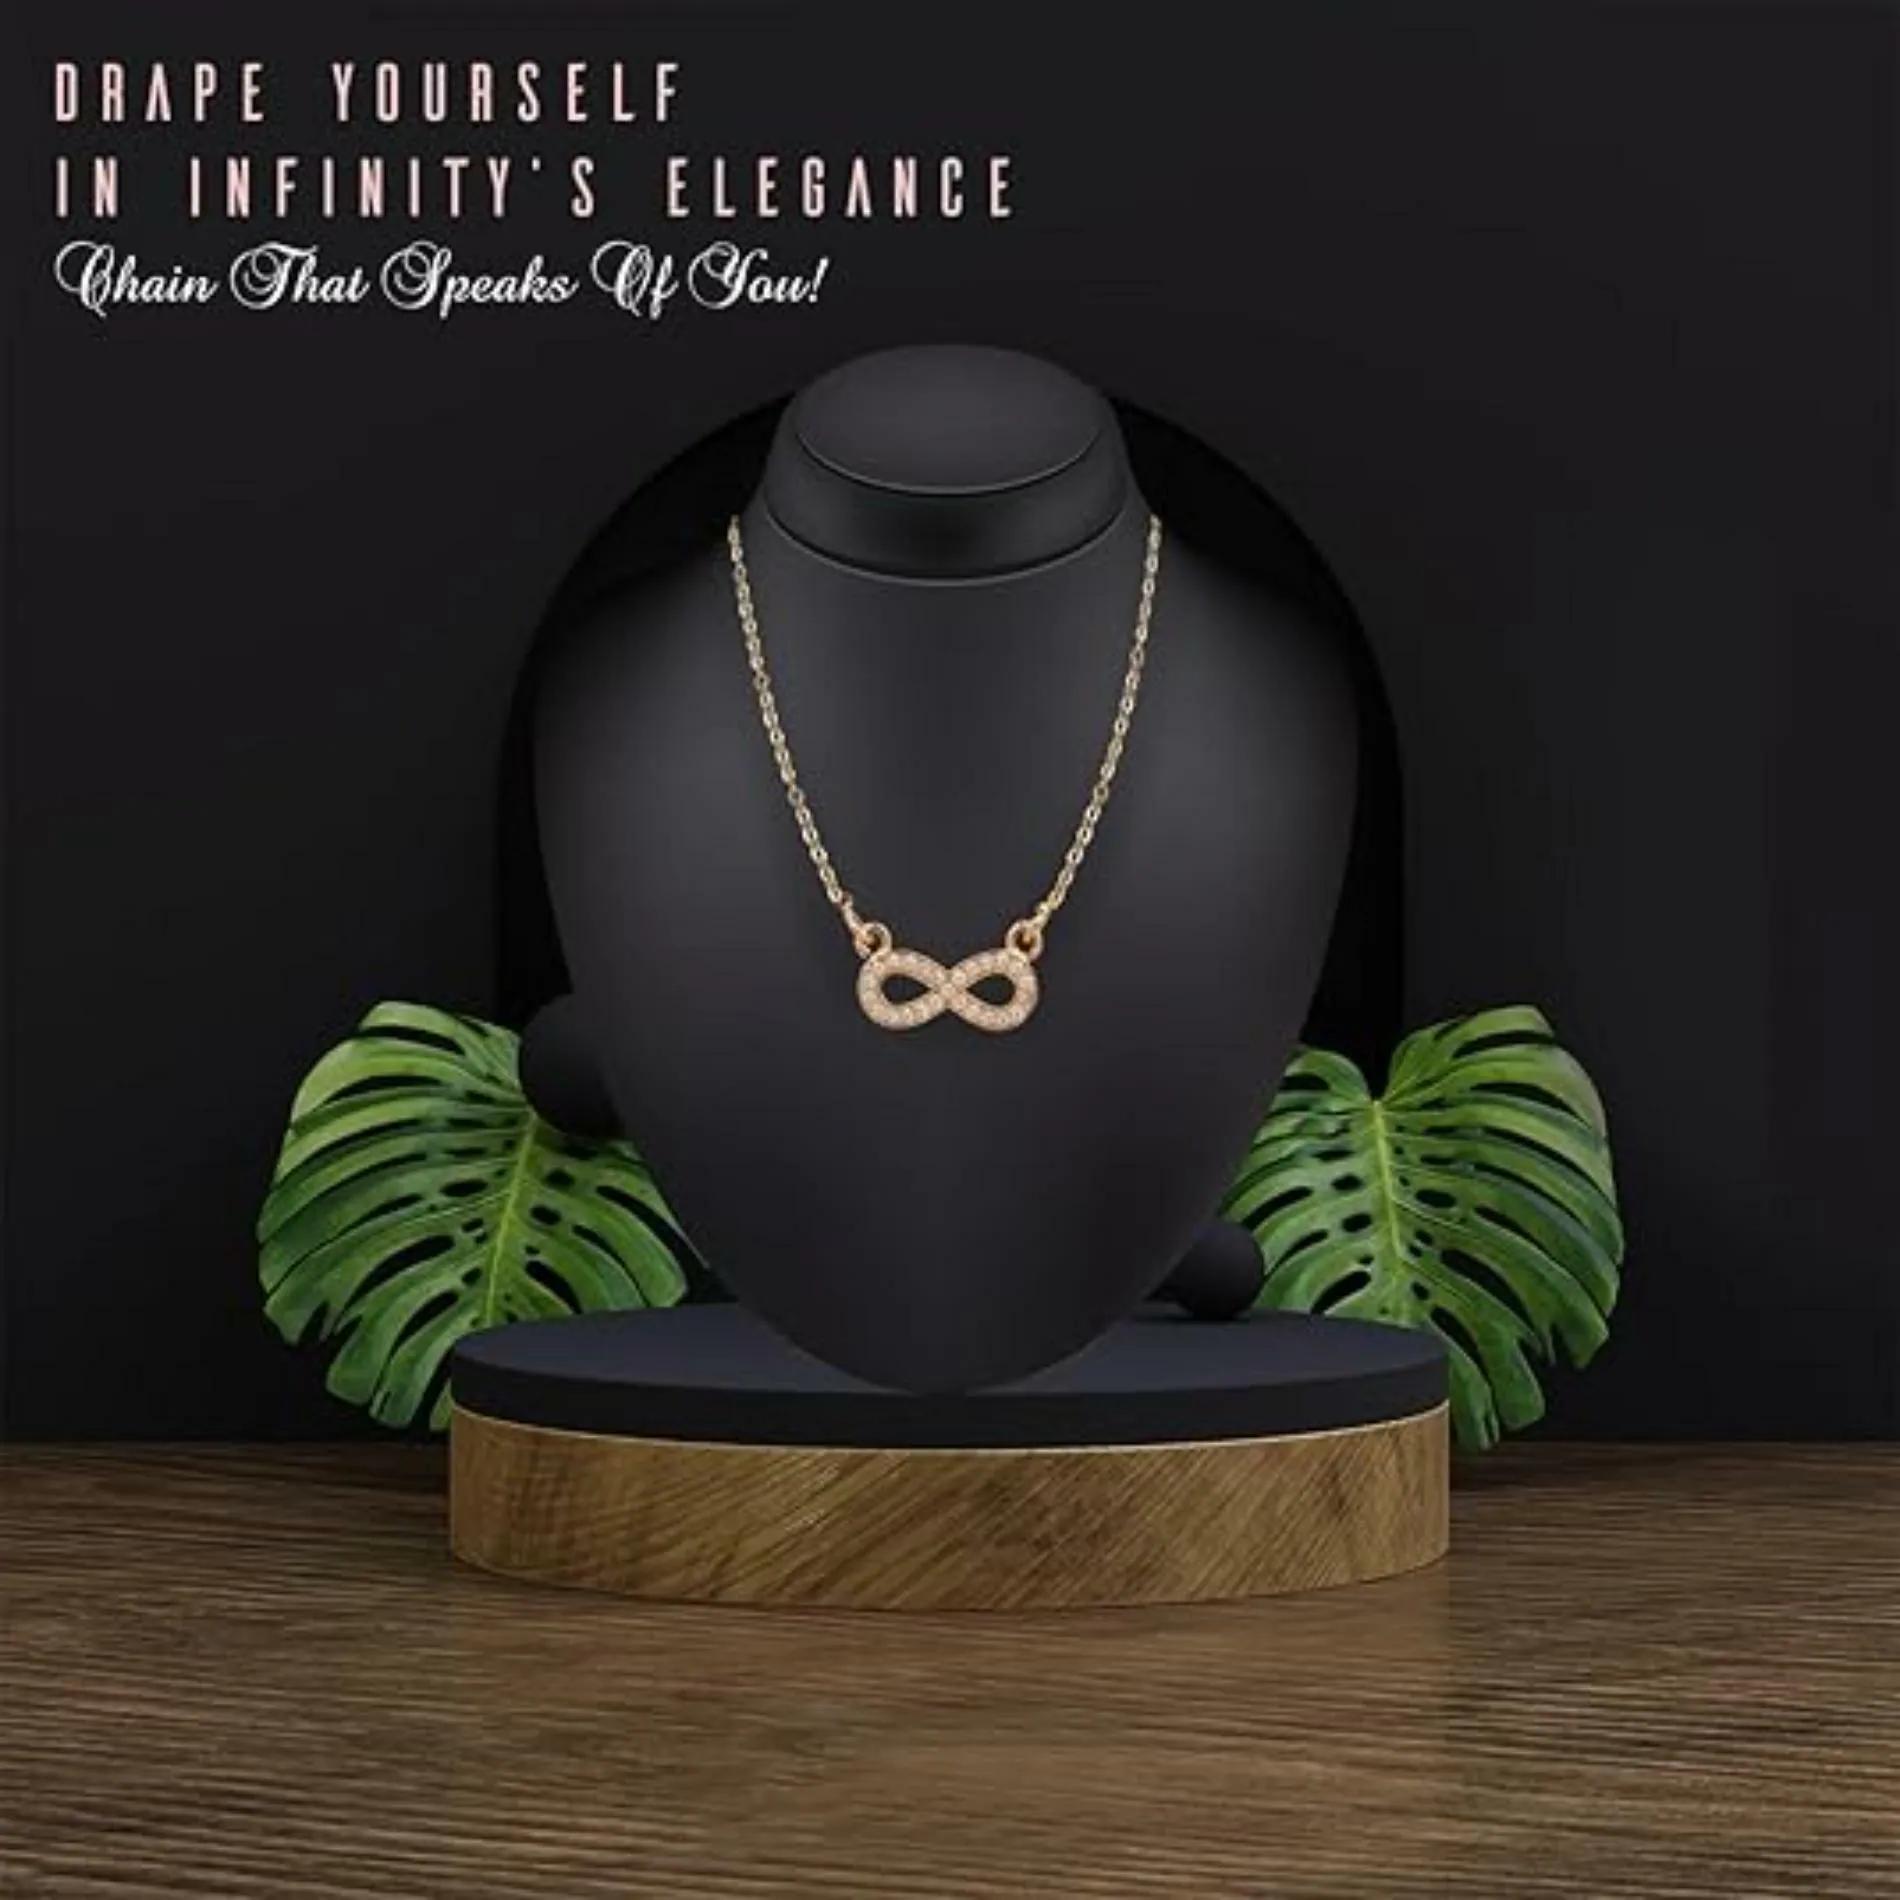
PIPALIYA Pendant For Women Girls Girlfriend Zircon Infinity Style Necklace Lightweight Adjustable Gold Plated Chain with Locket (Pack of 1)
Type: Necklaces
Brand: PIPALIYA
Price: Rs. 319
 VERSATILE ACCESSORY: Whether you're attending a high-profile event or dressing up for a casual outing, this exquisite pendant adds a touch of refinement to your outfits. Its versatility ensures it pairs effortlessly with a range of styles, enhancing your overall look.EXCEPTIONAL CRAFTSMANSHIP: Crafted from top-notch quality gold-plated brass, this pendant for girls exudes luxury and sophistication. The gold plating enhances its durability while providing a brilliant,lasting shine that complements your ensemble, be it formal or casual.
Features: Its delicate and lightweight construction ensures comfortable wear for any occasion.,Crafted from top-notch quality gold-plated brass, this pendant for girls exudes luxury and sophistication.,Each stone is carefully set to enhance the infinity symbol's grace and symbolism in this pendant for women, making it a conversation starter and a symbol of endless possibilities.,Its versatility ensures it pairs effortlessly with a range of styles, enhancing your overall look.,Presented with high pearl luster, it radiates elegance and sentiment, making it a meaningful gift for birthdays, anniversaries, or any special occasion.